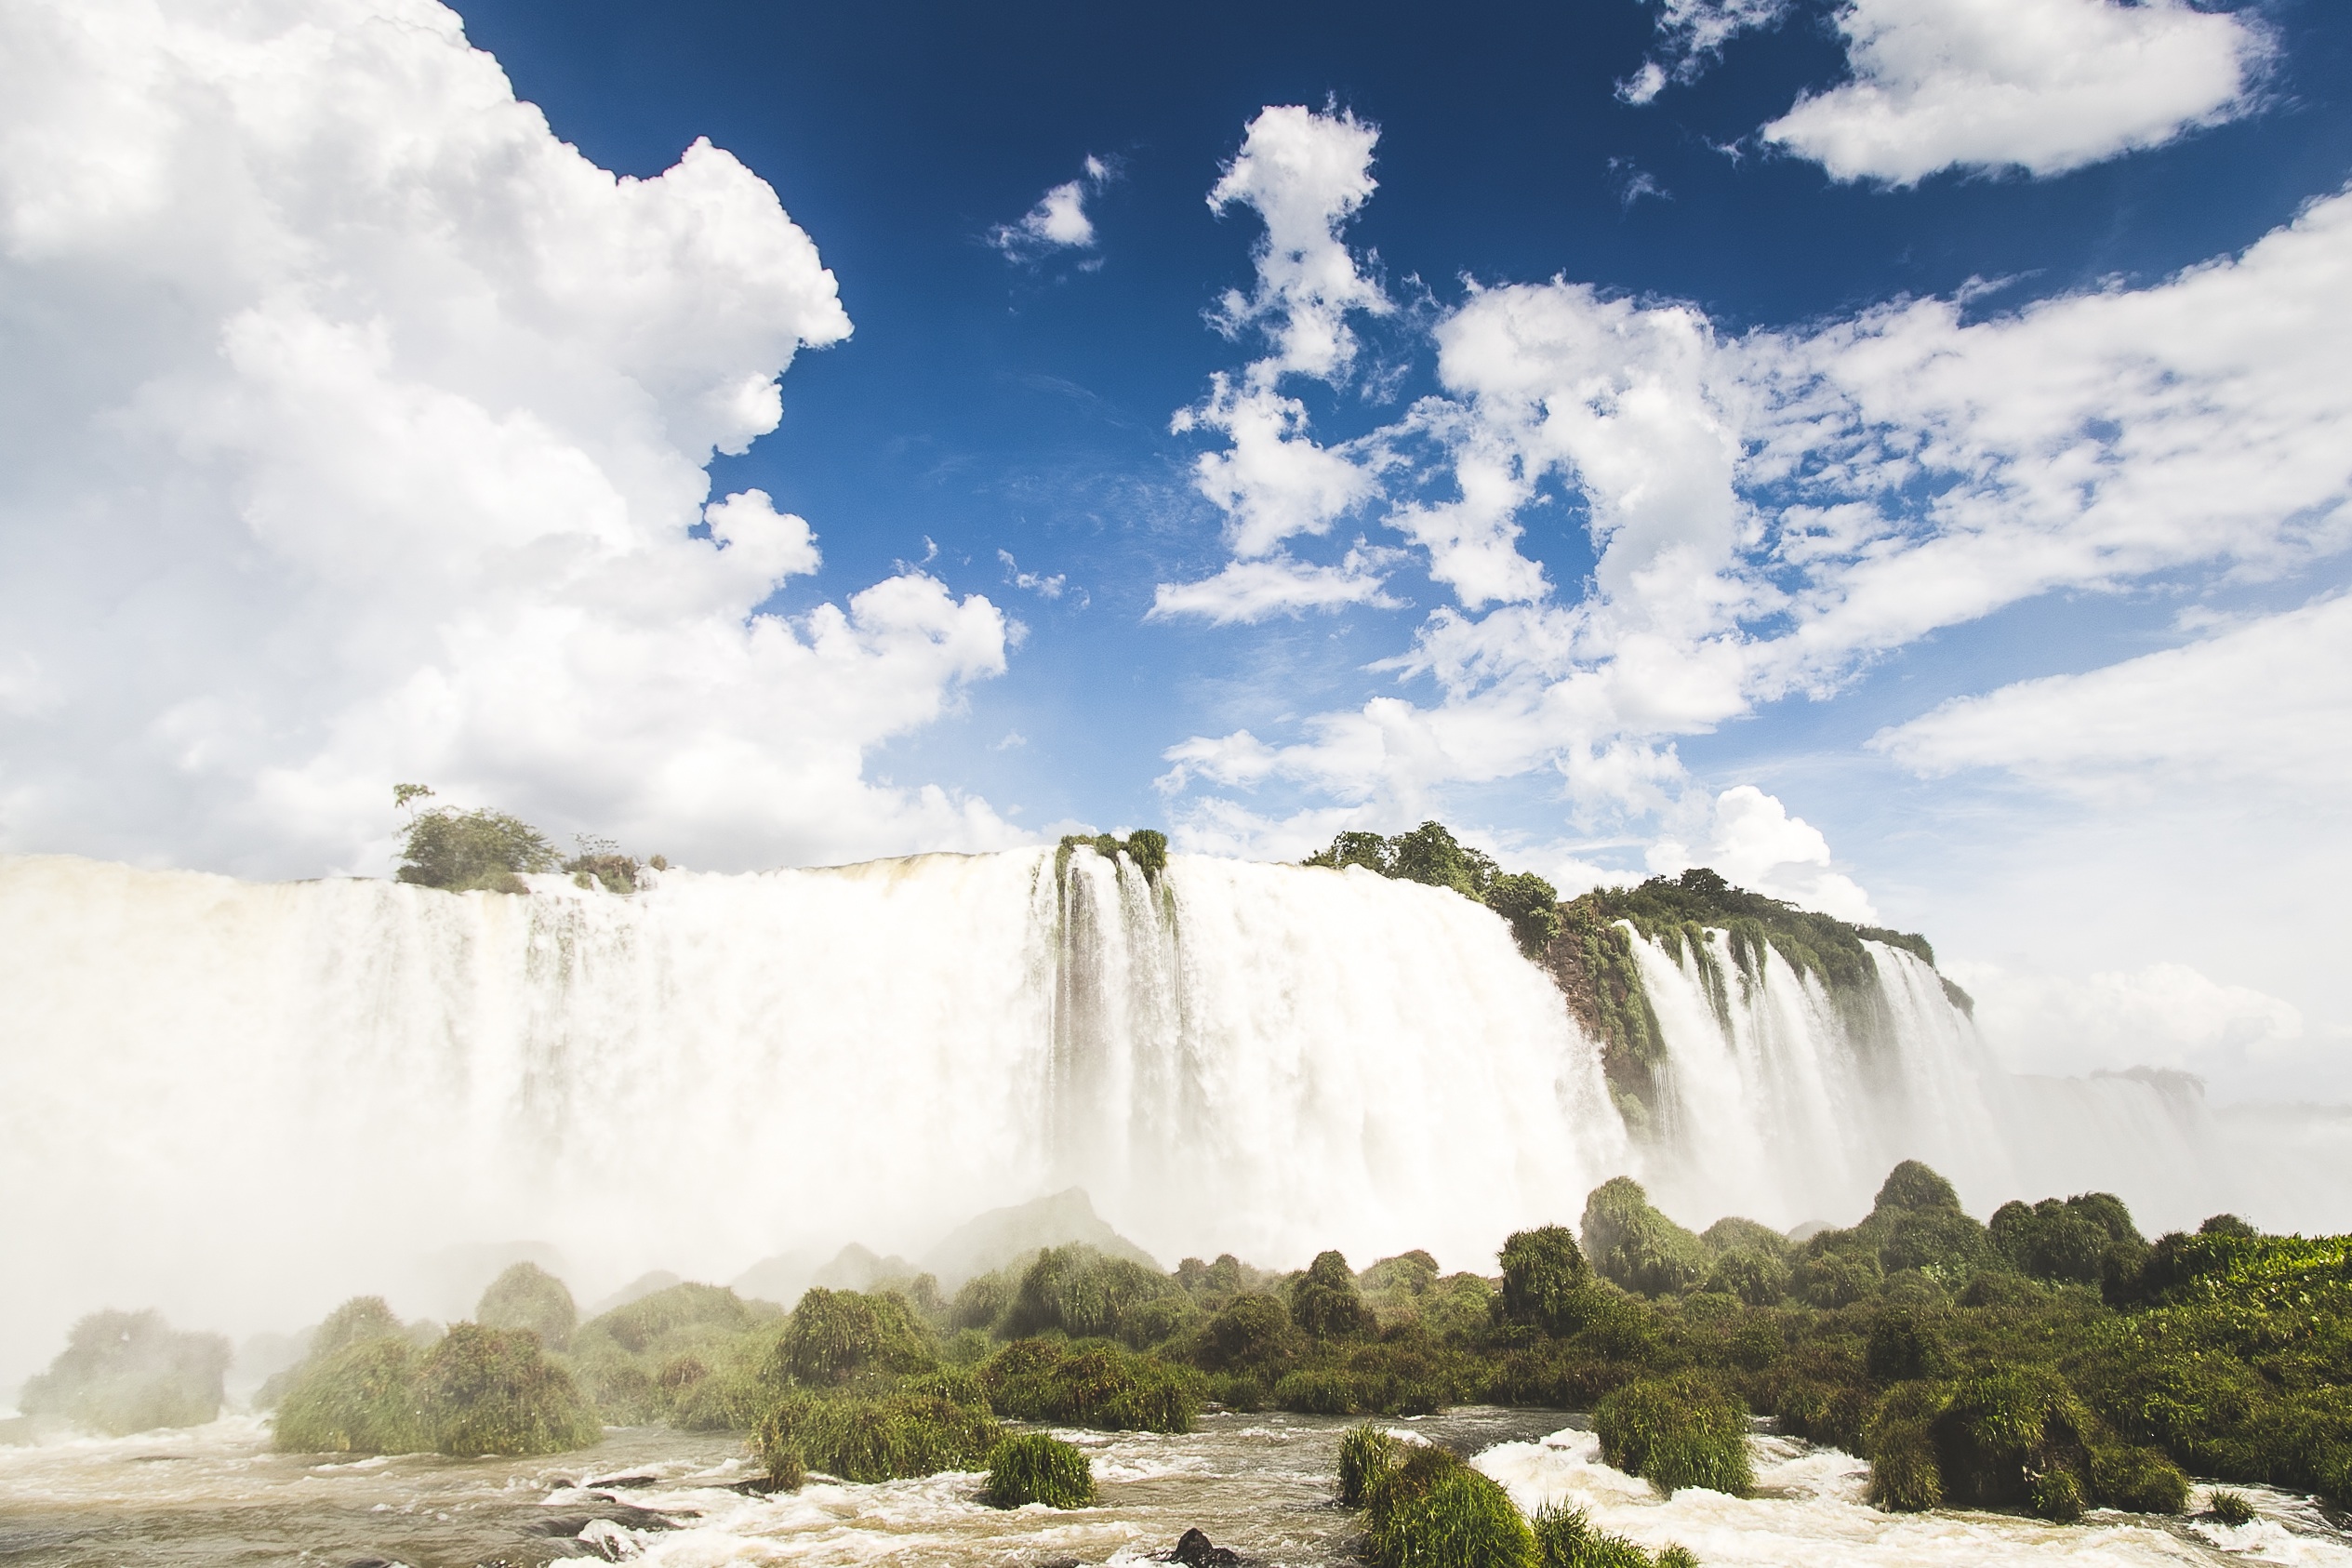
landscape, sea, water, nature, waterfall, cloud, sky, wave, scenic, body of water, trees, clouds, waterfalls, water feature, atmospheric phenomenon